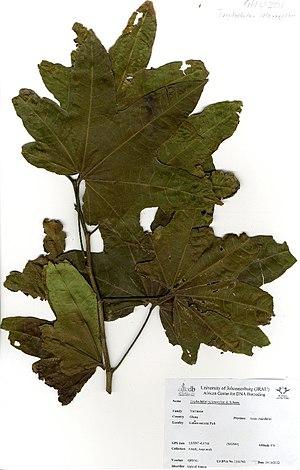
Triplochitonest un genre de plantes de la famille des Malvaceae.